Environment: real
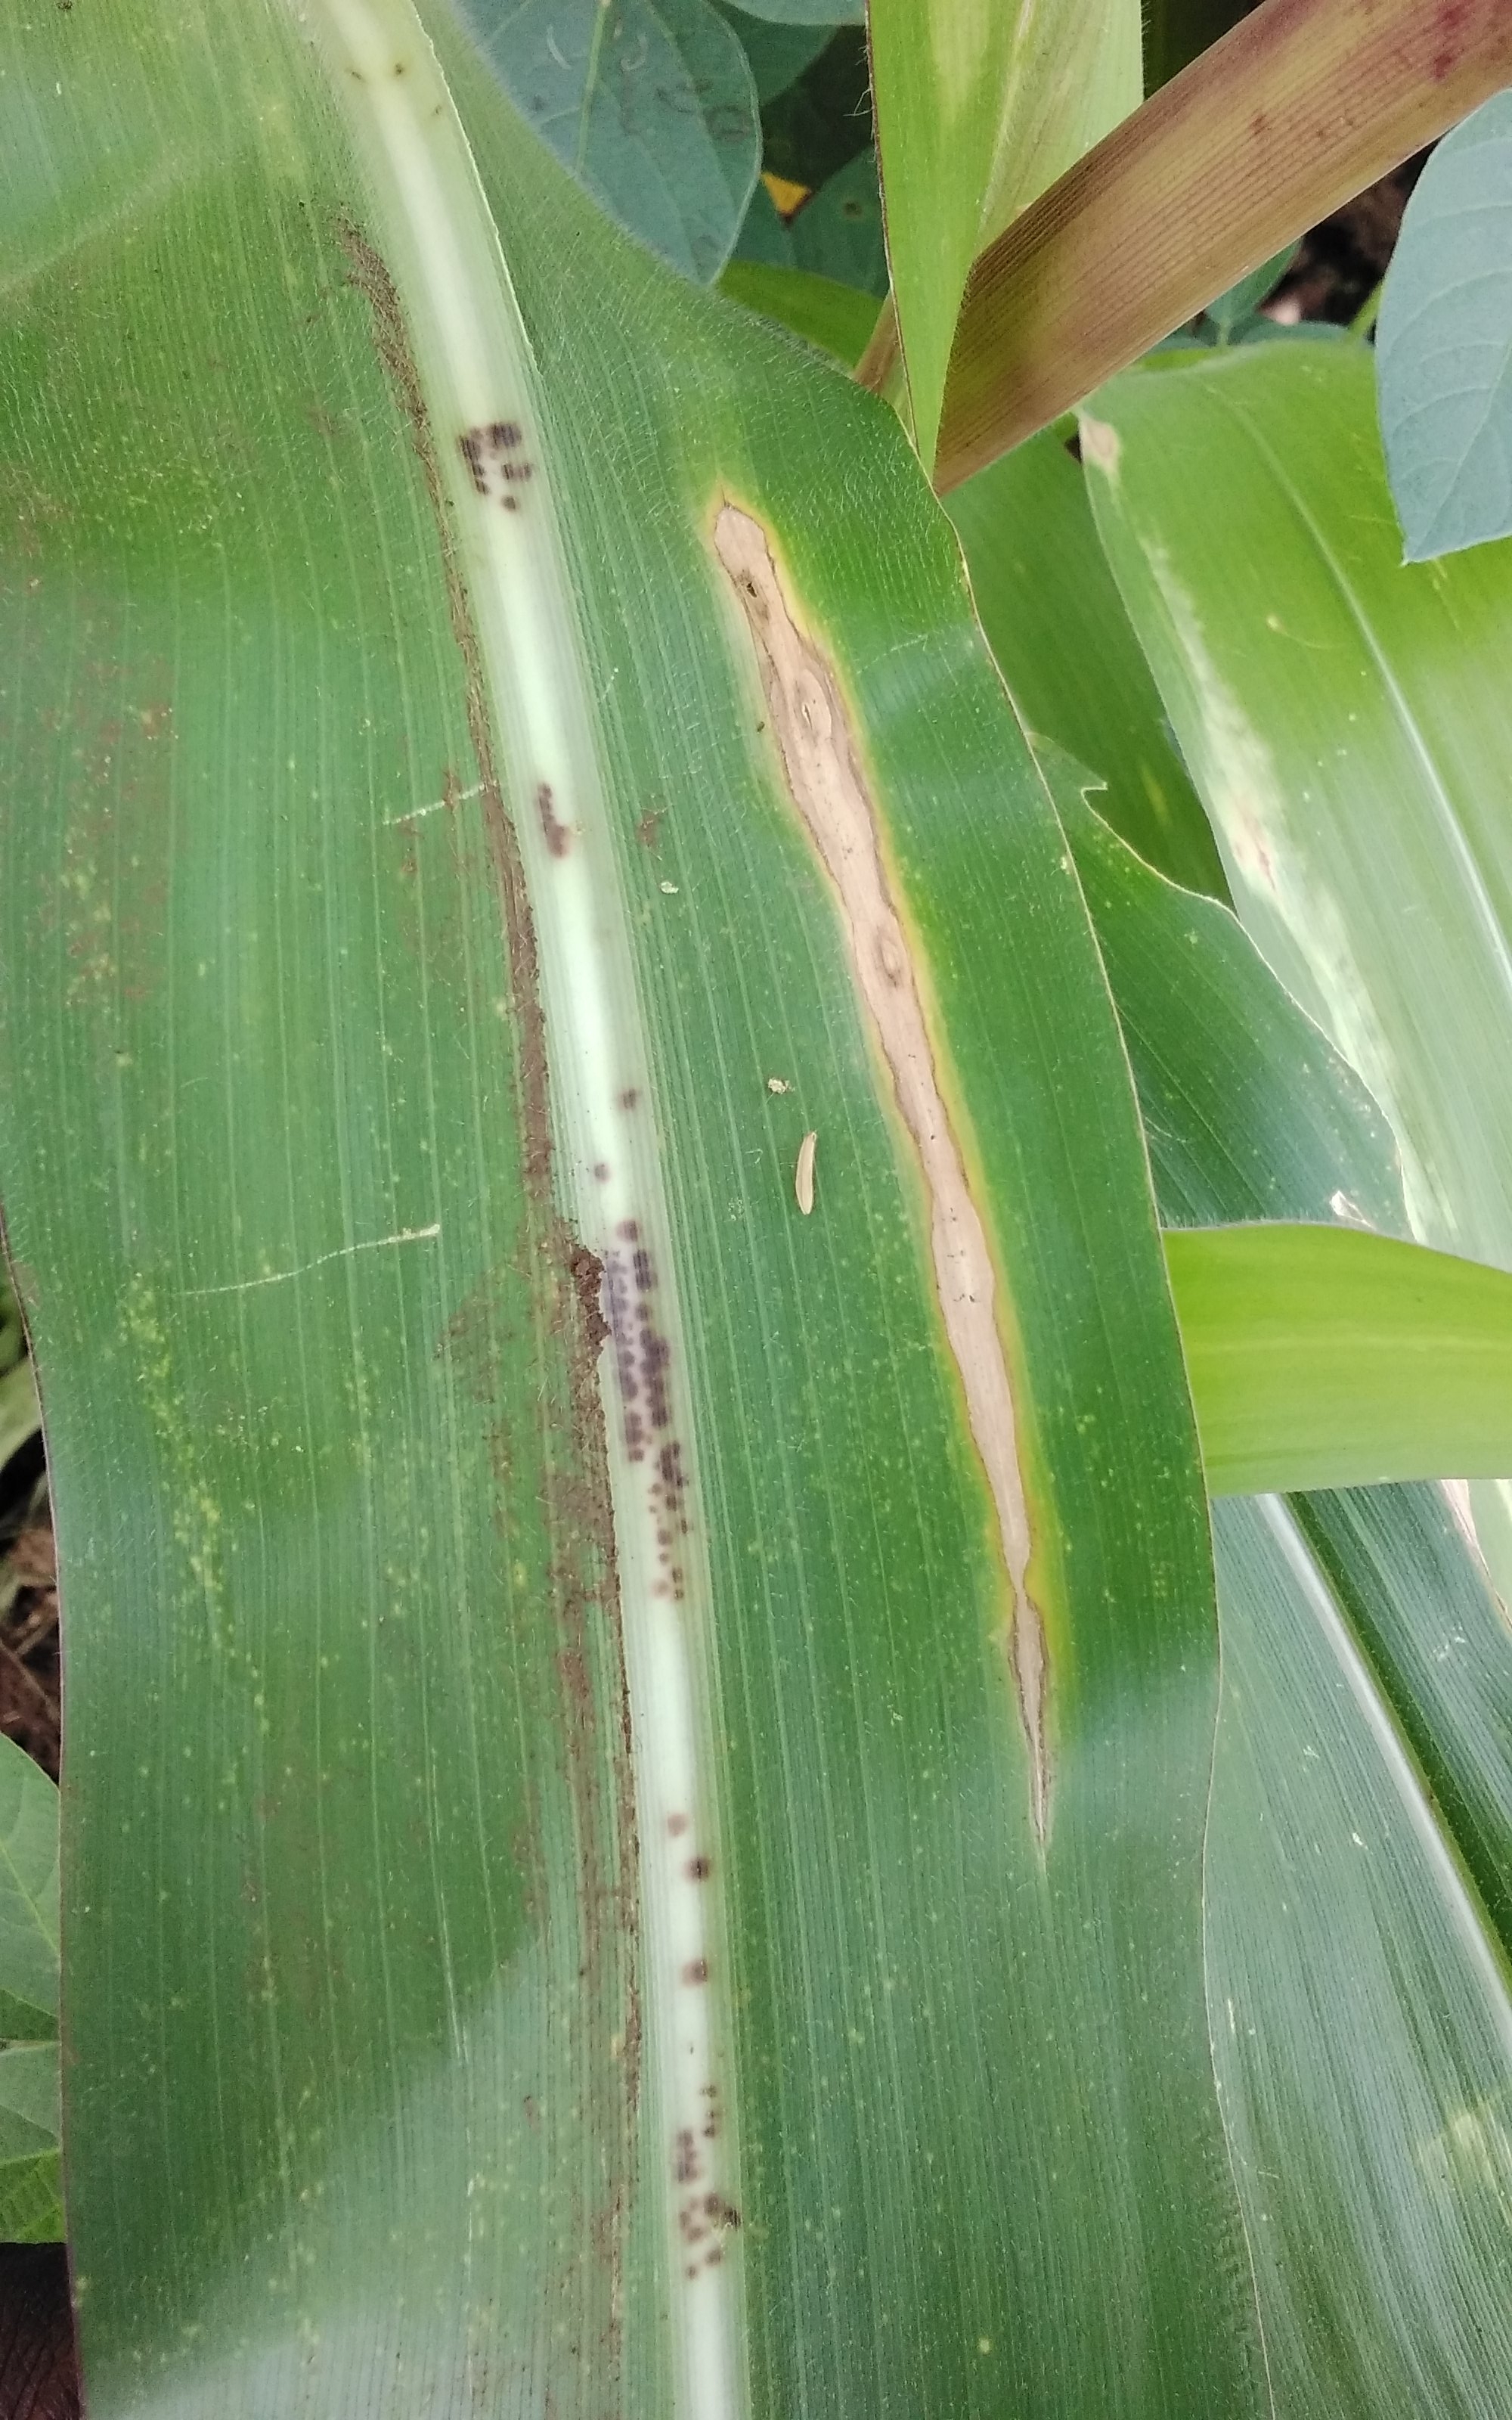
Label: northern_corn_leaf_blight